Augsburg Hauptbahnhof

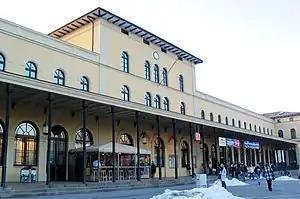
The front of the station building

Augsburg Hauptbahnhof is the main railway station in the Bavarian city of Augsburg, situated in southern Germany. It is classified by Deutsche Bahn as a category 2 station and has 12 platform tracks.